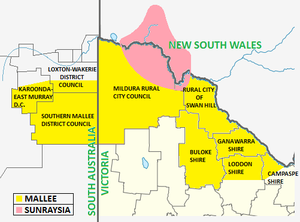
La région dite The Mallee, en Australie, est à cheval sur les états du Victoria et d'Australie-Méridionale : elle englobe le district le plus au nord-ouest du Victoria ainsi que le district agricole d'Australie-Méridionale. La partie de cette région incluse dans le Victoria, correspond aux zones d'administration locale de bourg de Mildura, bourg de Swan Hill, comté de Gannawarra et comté de Buloke telles que définies selon l'Australian Standard Geographical Classification définie par le Bureau australien de la statistique.